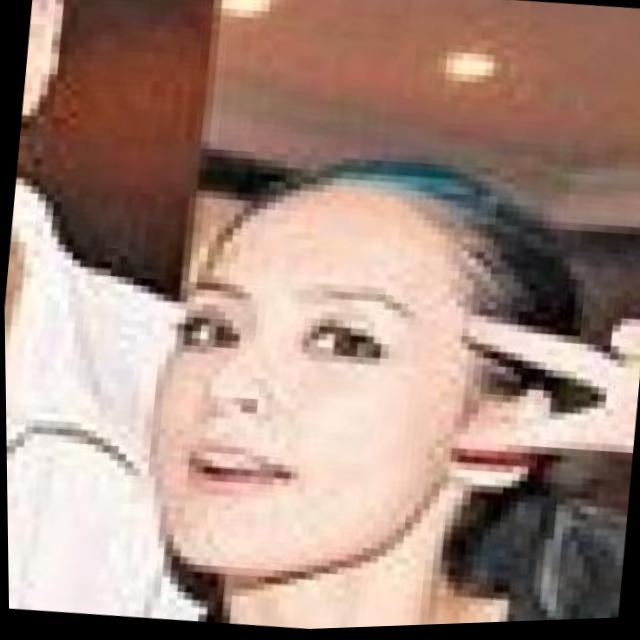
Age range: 21-44